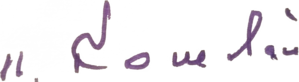
Piotr Kirillovitch Kochevoï, né le 21 décembre 1904 à Oleksandriïa dans le Gouvernement de Kherson et mort le 30 août 1976 à Moscou en URSS, est un militaire soviétique.